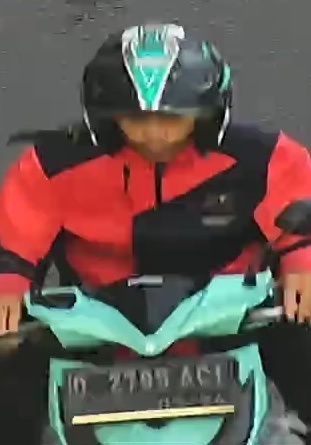
person-with-helmet: 1
person-without-helmet: 0